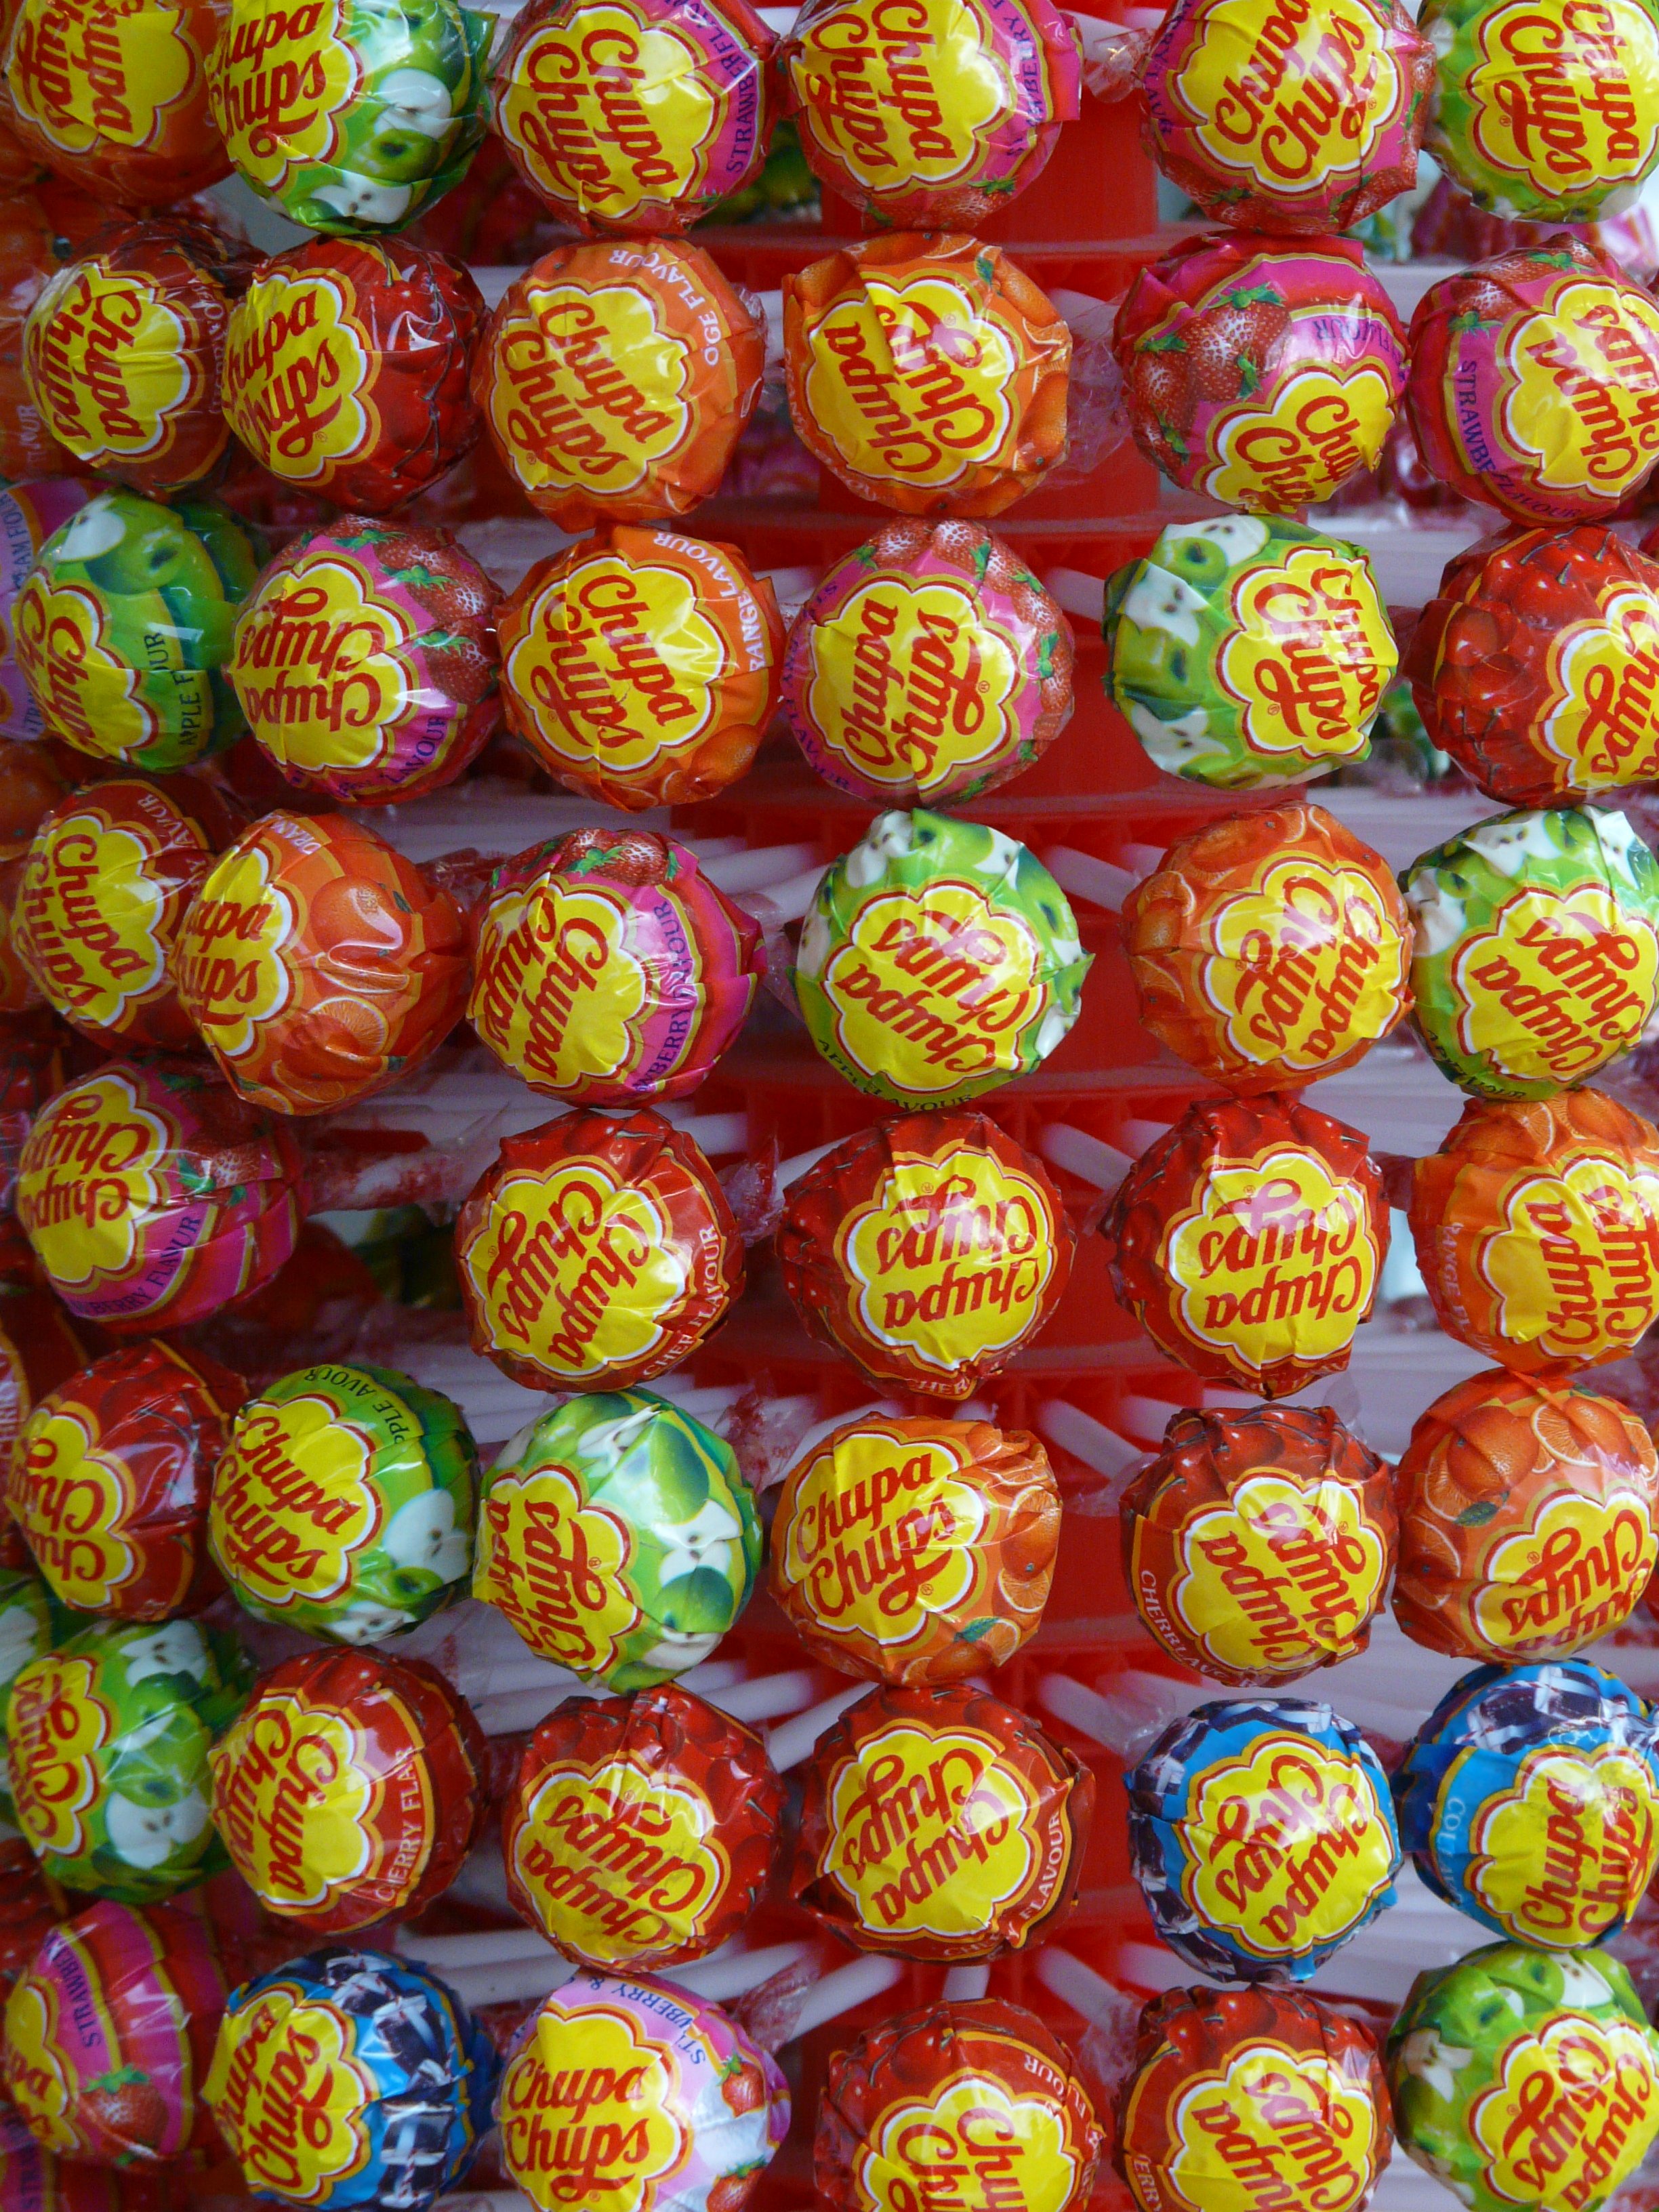
sweet, food, produce, color, colorful, dessert, lollipop, children, sweetness, lollipops, nibble, easter egg, lolli